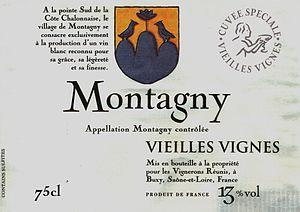
L’étiquette d'une bouteille de vin est une marque ou une fiche placée sur une bouteille de vin qui rassemble les mentions légales obligatoires et des informations sur le vin.